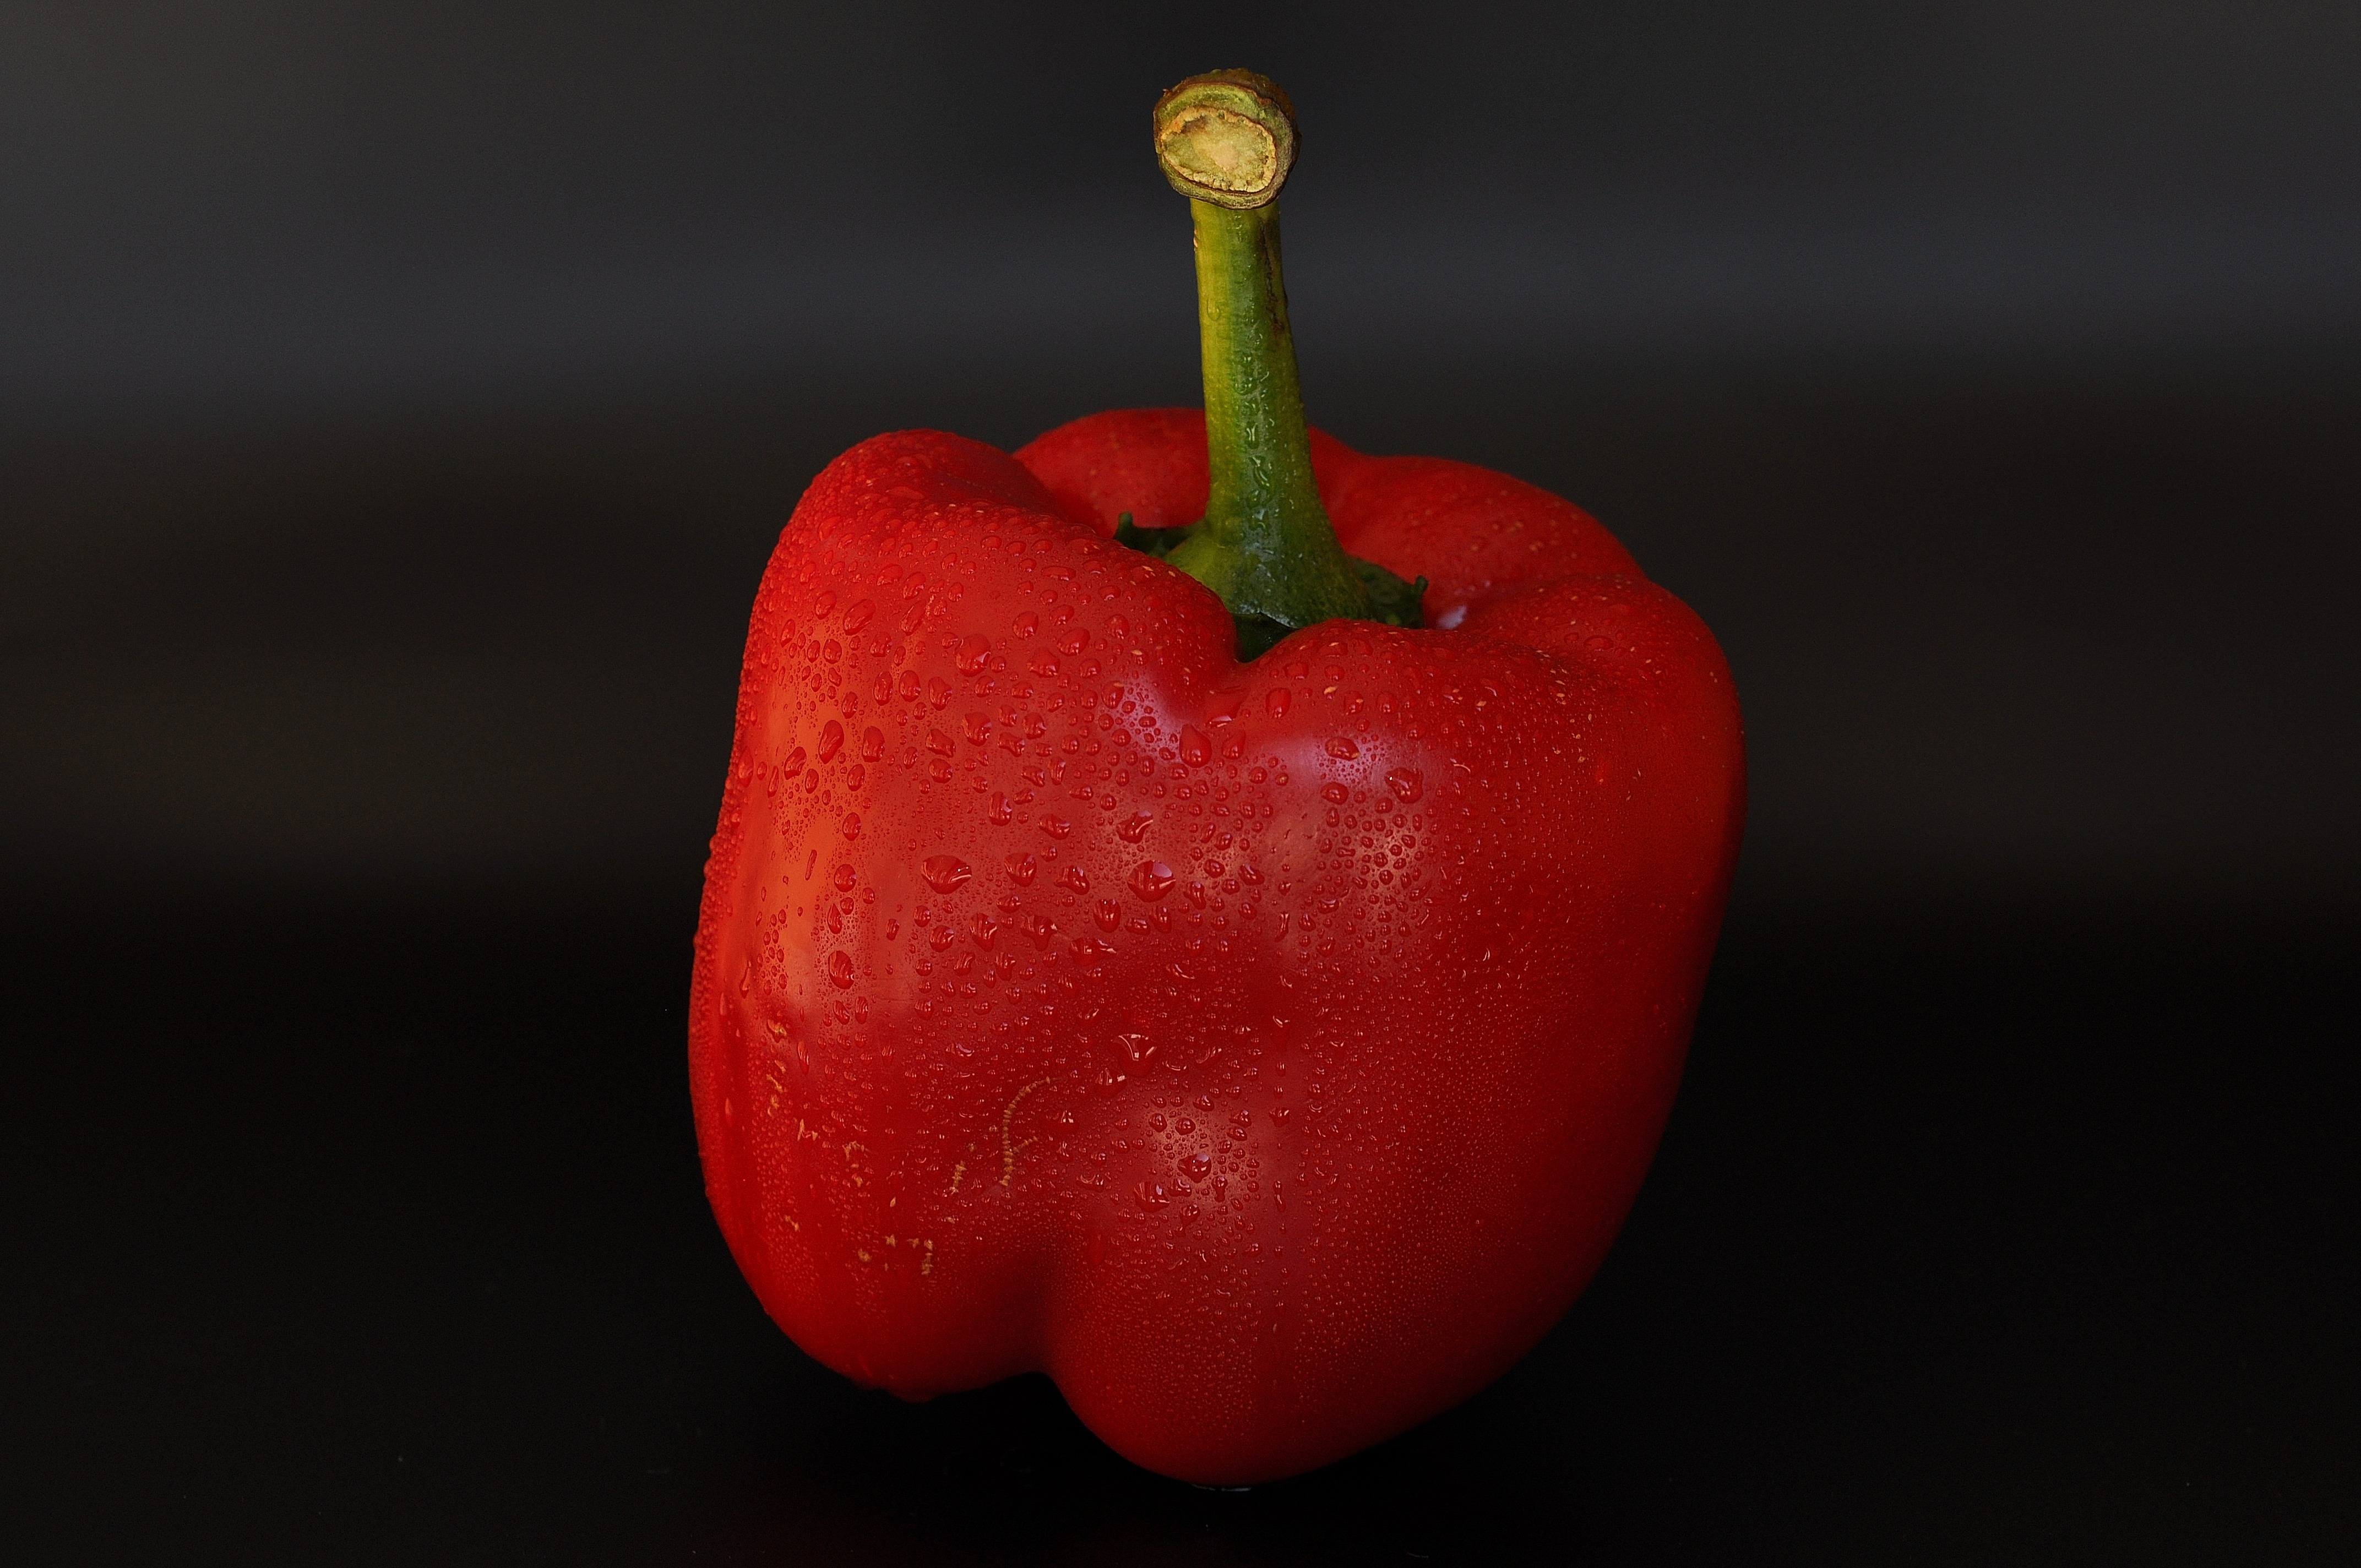
plant, fruit, flower, wet, clear, food, red, produce, vegetable, healthy, close, drip, close up, vegetables, peppers, bell pepper, red pepper, drop of water, paprika, macro photography, flowering plant, nachtschattengew chs, rich in vitamins, still life photography, land plant, bell peppers and chili peppers